David Plaza (shopping mall)

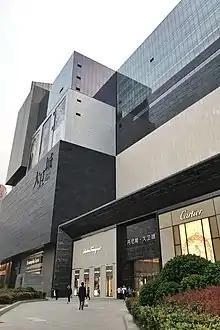

The complex has two towers. Tower A houses a Dennis Department Store and Tower B has been planned to house a hotel. The mall is situated in Tower A and the podium building. The first level of the mall houses many high-end brands, including Louis Vuitton, Cartier, Burberry, Yves Saint Laurent, Salvatore Ferragamo, Bottega Veneta, Tiffany & Co., Bulgari, etc. There is an ice-skating rink on the 5th level and a CGV cinema on the 6th level. Restaurants are mainly located on levels 10 to 12.